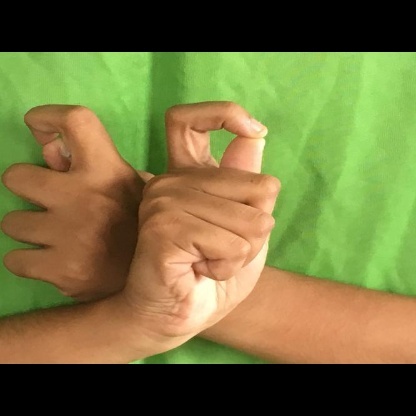
Mudra: Berunda